MV Agusta

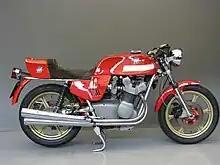
1977 MV Agusta 750 S America

The history of the 750 S America model began when Chris Garville and Jim Cotherman of Commerce Overseas Corporation, the US MV importers, got the idea that with a few modifications, the MV 750 S had great potential in the United States. In the autumn of 1974, they travelled to Italy to discuss these upgrades which were rather well received by Cascina Costa. Result-oriented, the two American businessmen called for an improved design and performance ("style and speed") and announced that they could sell hundreds of this new machine.